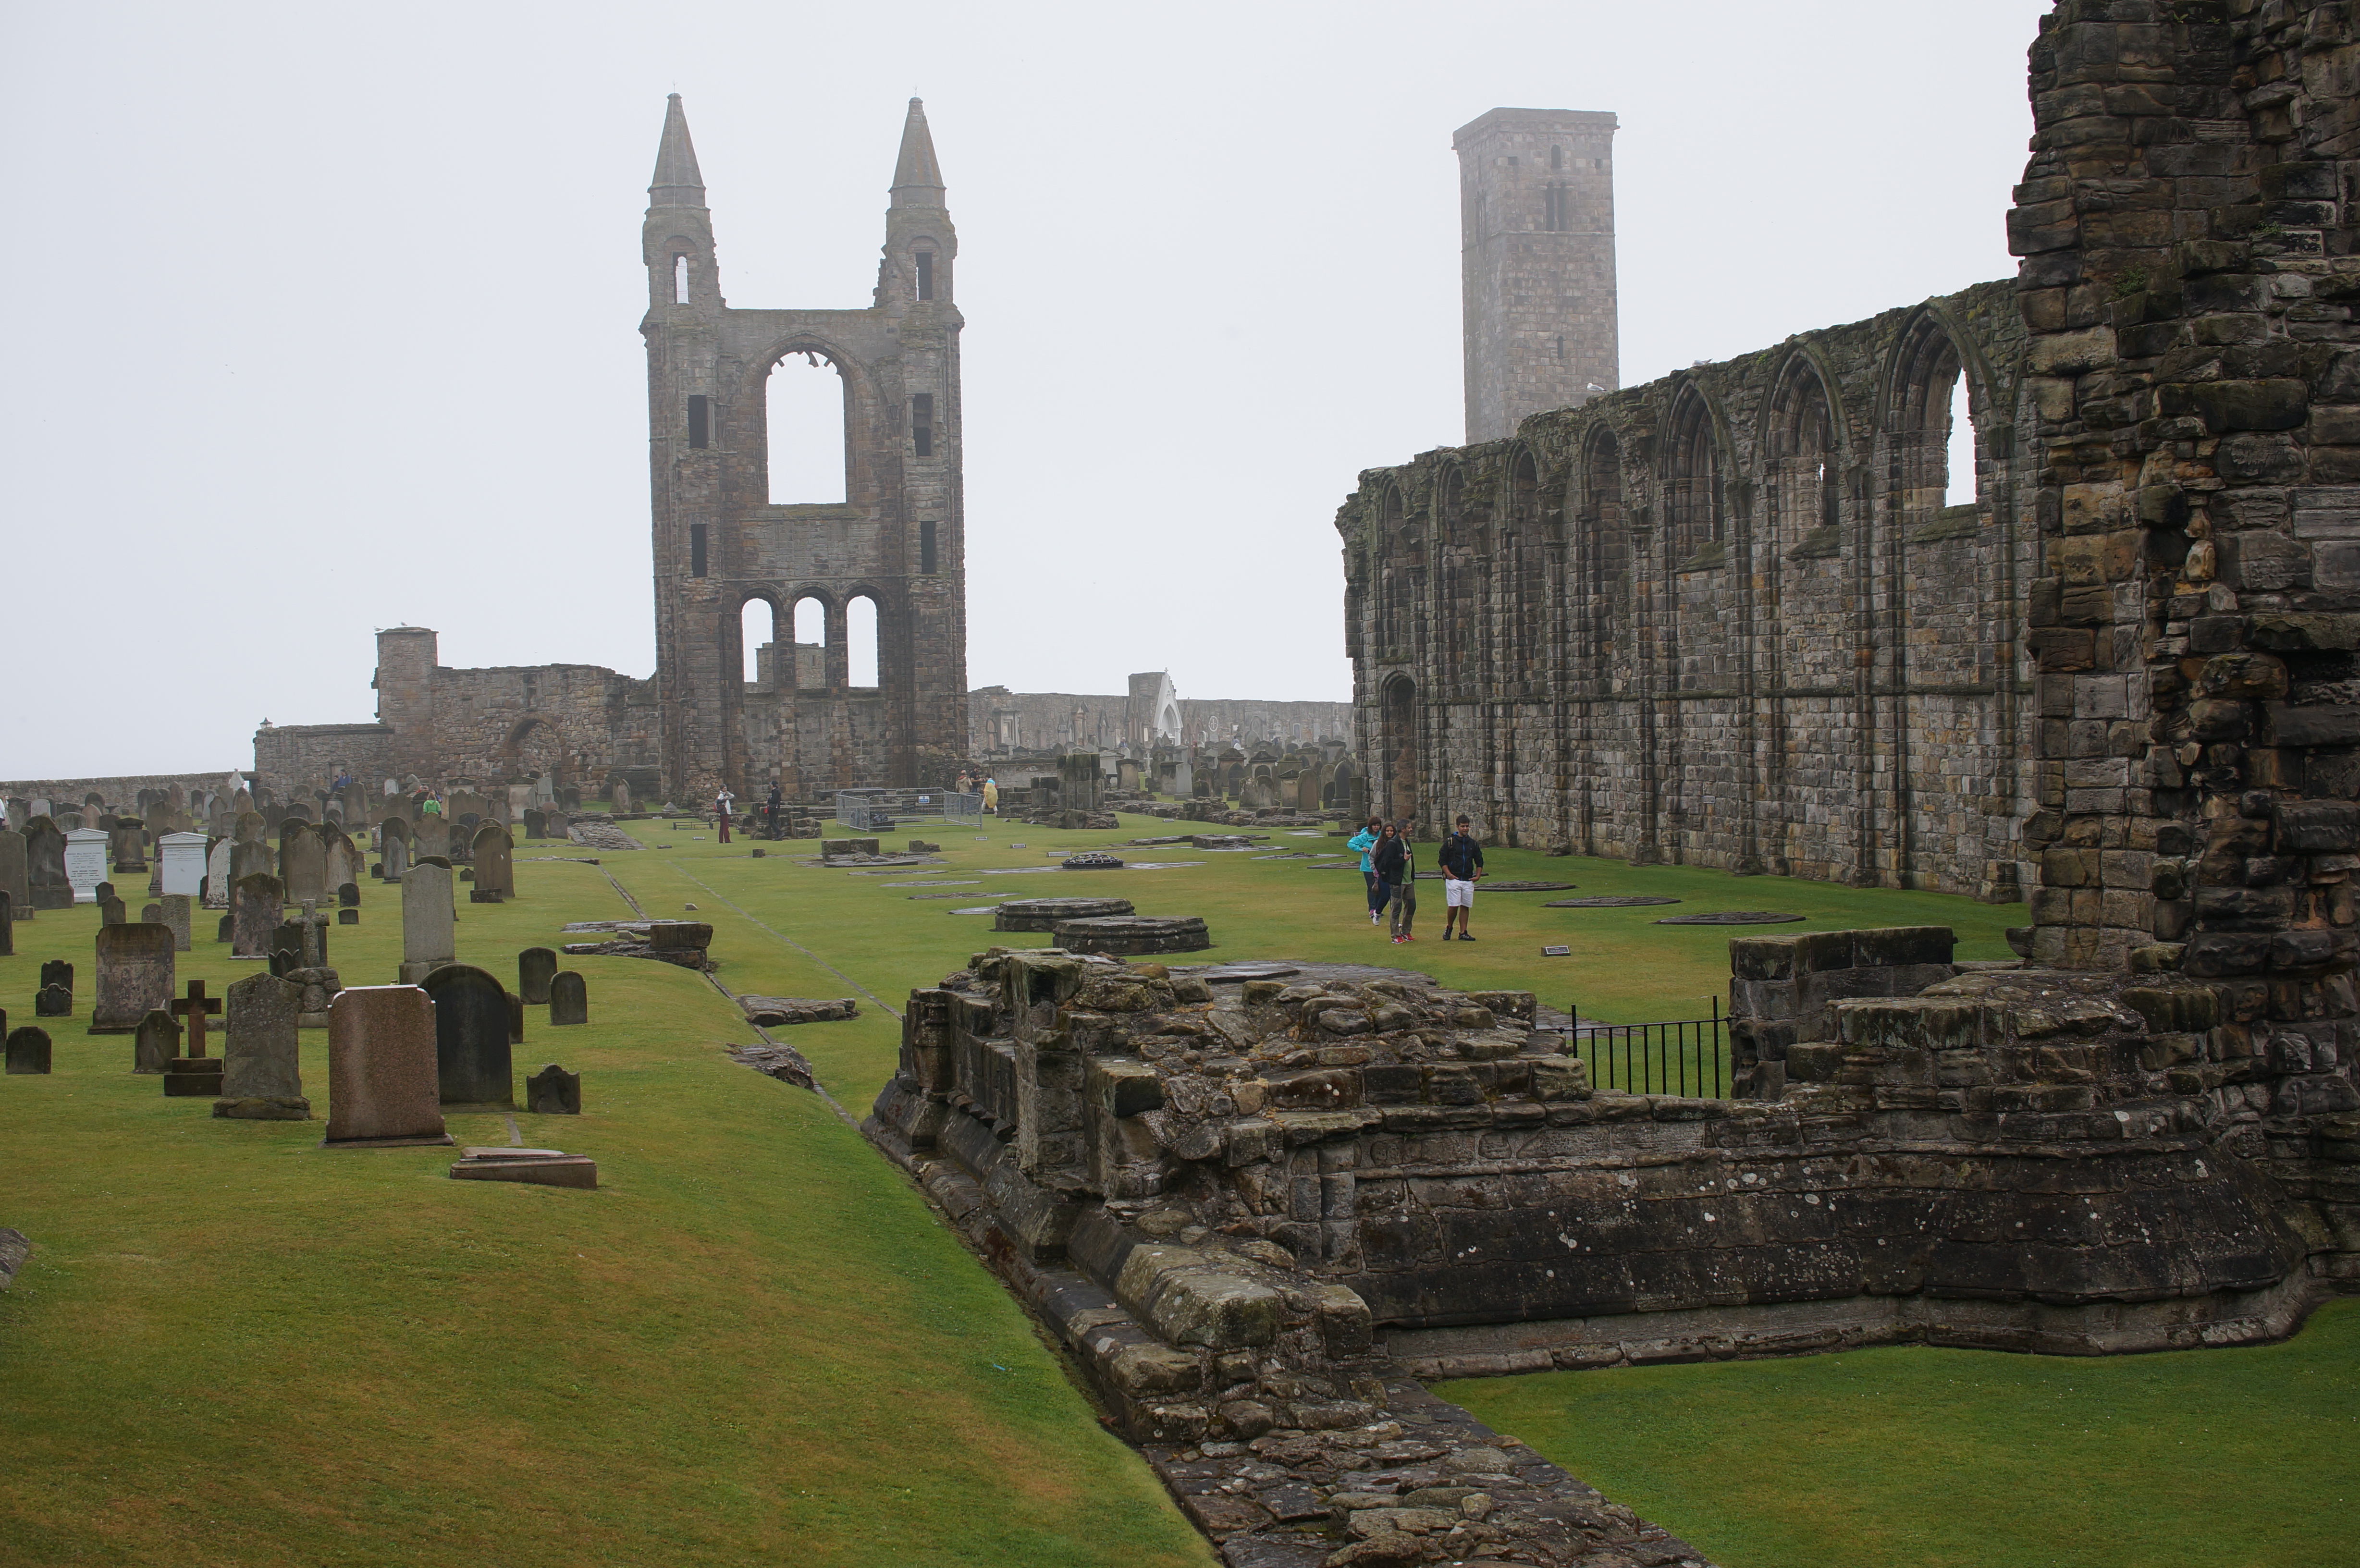
building, castle, landmark, fortification, place of worship, 2014, ruins, monastery, sony, scotland, sigma, abbey, estate, nex, nex6, lenstagged, steffenzahn, 30mm, sigma30mm28exdn, sigma30mmf28, sigma30mmf28dn, sigma30mm, archaeological site, historic site, ancient history